Yoshi Kajiro

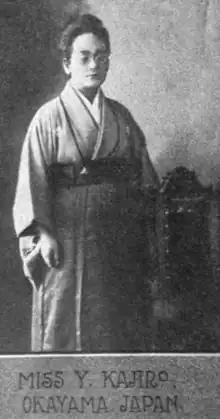
Yoshi Kajiro, from a 1907 publication.

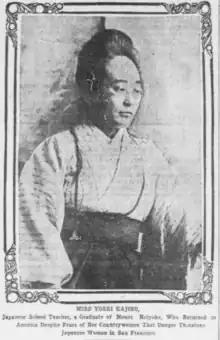
Yoshi Kajiro, from a 1907 newspaper article.

Yoshi Kajiro (1871–1959) was a Japanese educator, the longtime principal of the in Okayama.